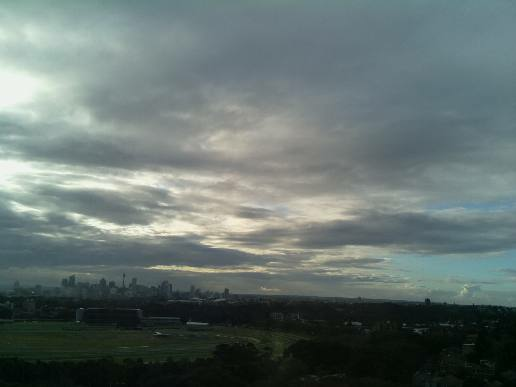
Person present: No